Allocasuarina thalassoscopica

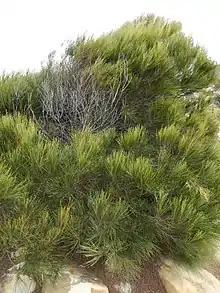
Habit on Mount Coolum

Allocasuarina thalassoscopica is a species of flowering plant in the family Casuarinaceae and is endemic to eastern Australia. It is a spreading to erect, dioecious shrub that has branchlets up to long, the leaves reduced to scales in whorls of five to seven, the fruiting cones long containing winged seeds long.